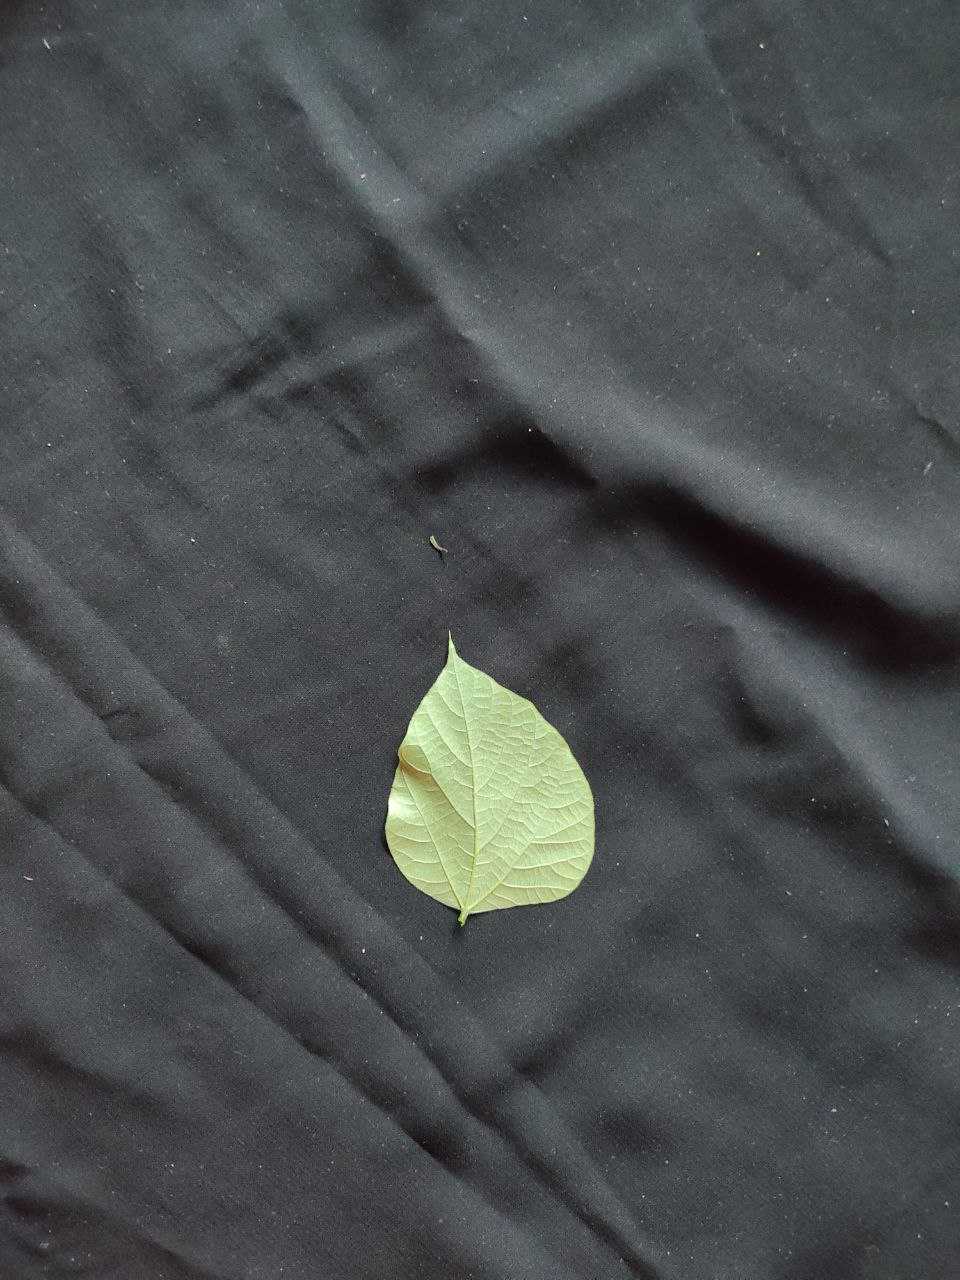
Crop: bean
Leaf condition: Fresh Leaf